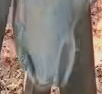
Face region: mouth_nostrils (mouth_chin_nostrils_and_profile)
Pain indicator: moderately_present